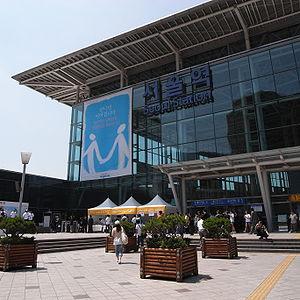
La gare de Séoul est une gare ferroviaire sud-coréenne. C'est la principale gare de Séoul.